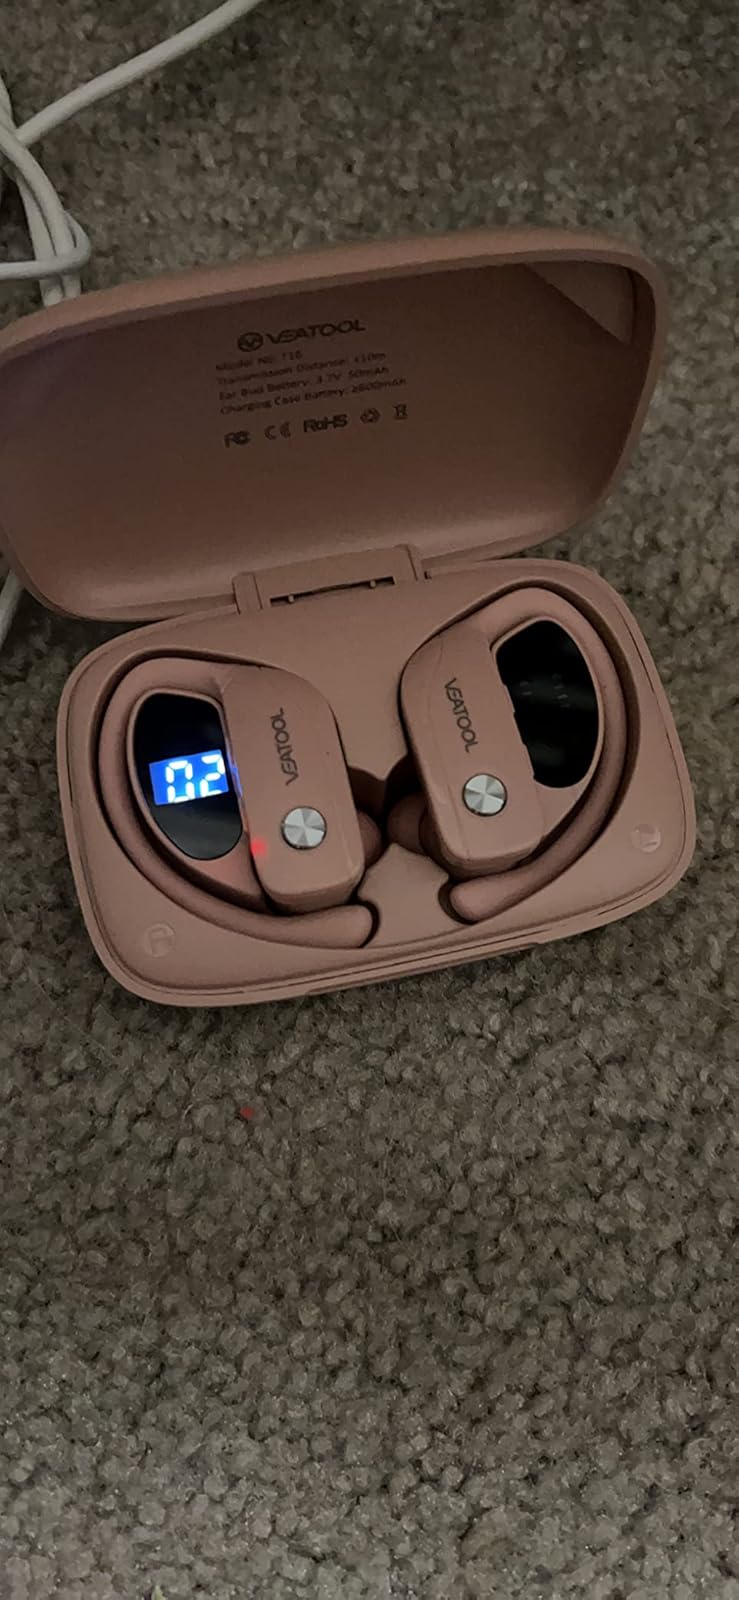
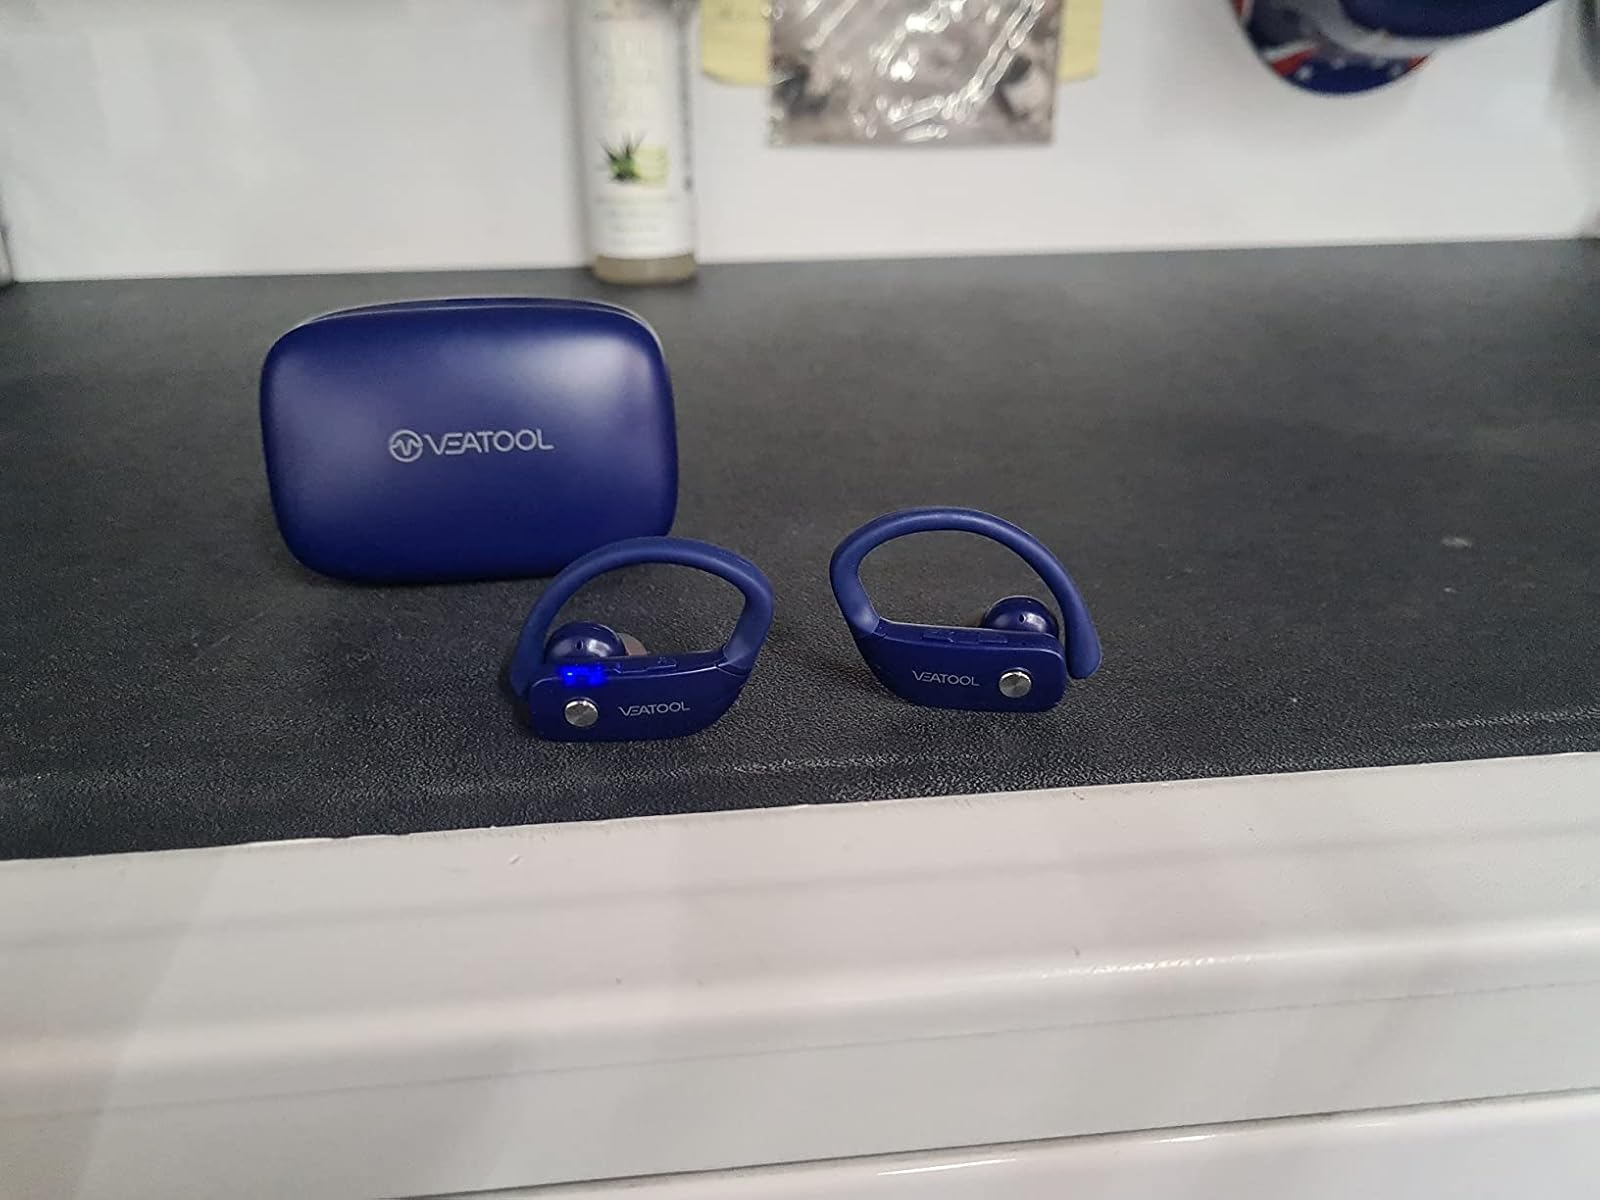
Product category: earbuds
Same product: no